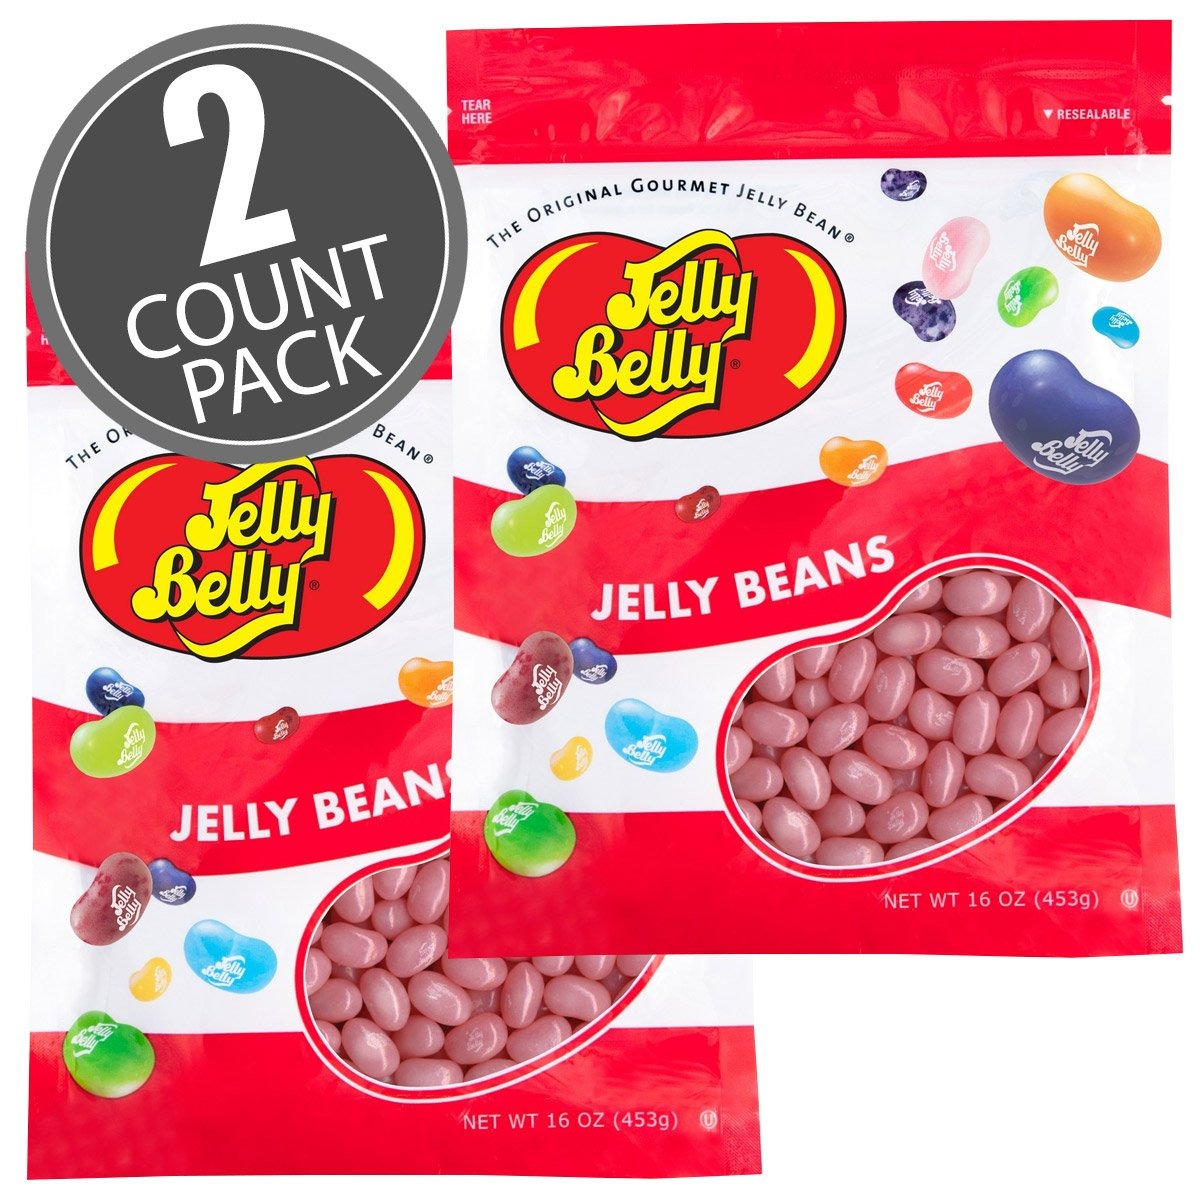
Item Name: Jelly Belly Cotton Candy Jelly Beans - 2 Pounds in Resealable Bags (2 x 16 Ounces) - Genuine, Official, Straight from the Source
Bullet Point 1: This is two pounds (32 oz) of fresh-from-the-factory Cotton Candy Jelly Bean goodness!
Bullet Point 2: True-to-life cotton candy flavor that is as delicious as it is classic
Bullet Point 3: Peanut-free, OU Kosher, Fat-free, Gluten-free and Dairy-free, with only four (4) calories per bean
Bullet Point 4: The two one-pound bags are resealable for optimal freshness and longevity
Product Description: <b>No fun-filled day at an amusement park would be complete without cotton candy.</b><br> Lucky for you, we have turned Cotton Candy into a gourmet jelly bean! Bring back those carefree days when you eat a few of these pink beans.<br><br>All Jelly Belly jelly beans are OU Kosher, gluten free, peanut free, dairy free, fat free, and vegetarian friendly. Sold in as (2) 16 oz re-sealable bags for freshness. Our beans have a 24-month shelf life. We offer a product guarantee, so please contact us if you have any questions. Approximately 400 beans per pound. Sold by weight, not volume.
Value: 32.0
Unit: Ounce

Price: 26.58